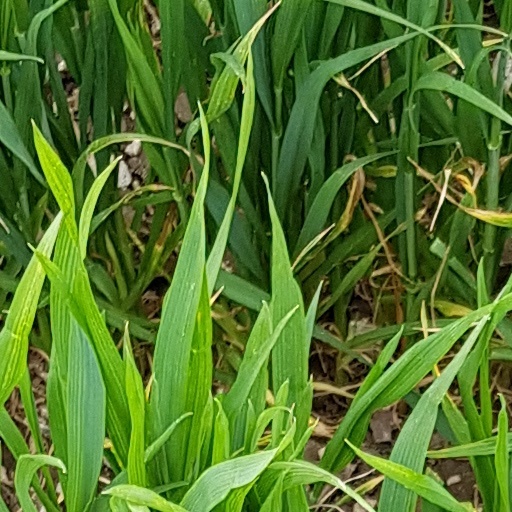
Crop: wheat